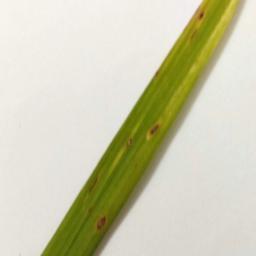
Label: Rice___Leaf_Blast